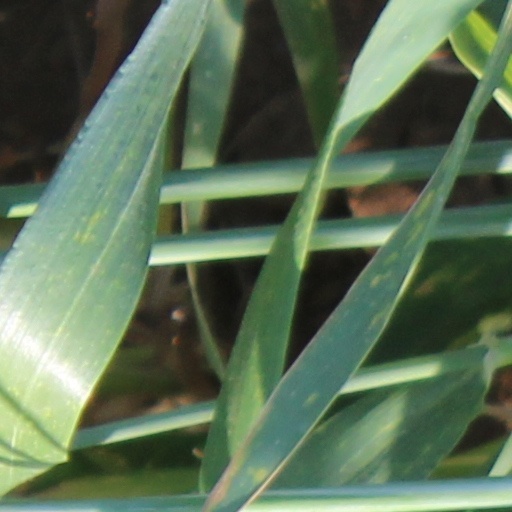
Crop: wheat